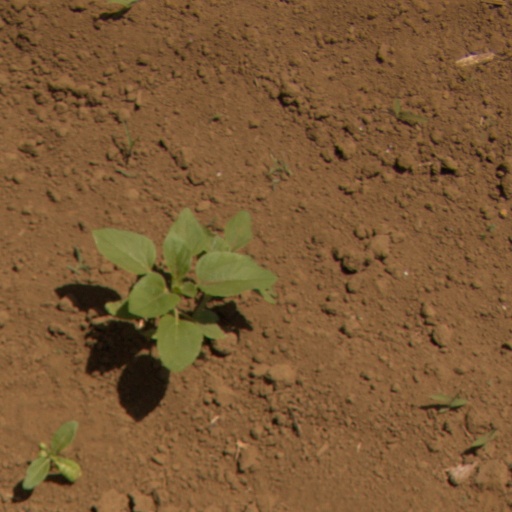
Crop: Jerusalem artichoke